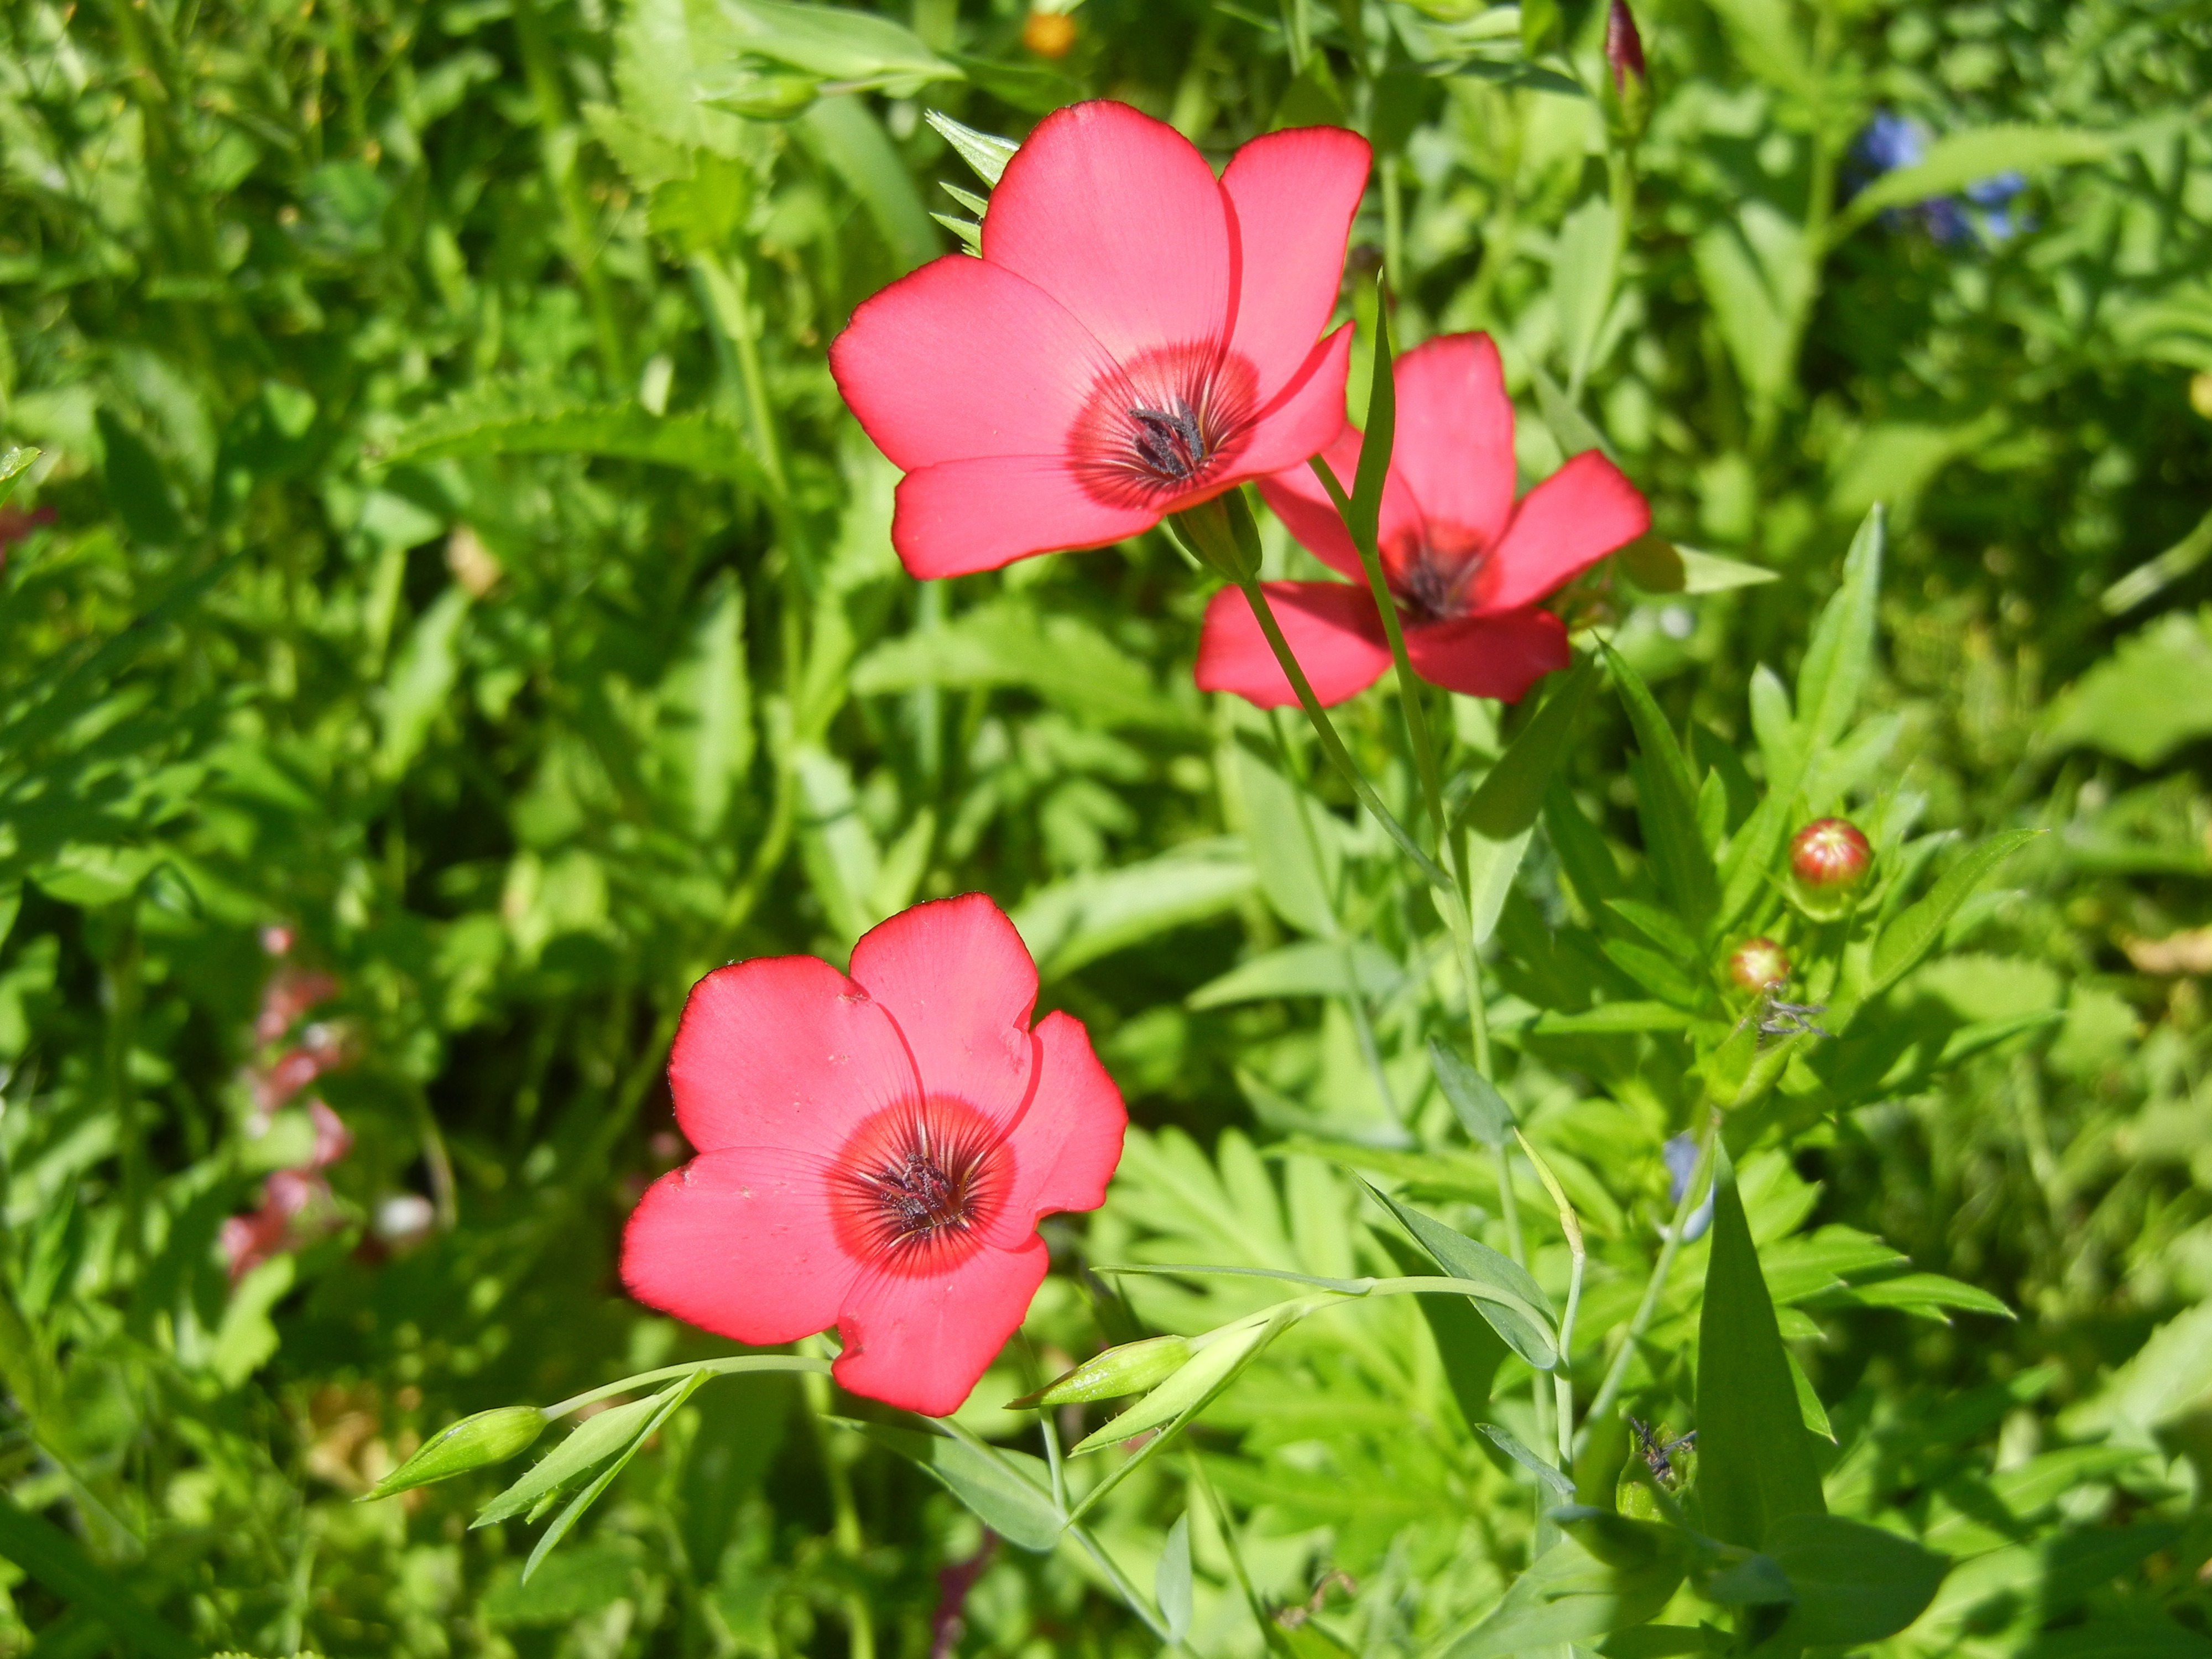
nature, plant, meadow, flower, petal, botany, garden, flora, wildflower, poppy, pink flower, flowering plant, annual plant, land plant